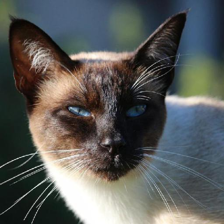
Label: animals